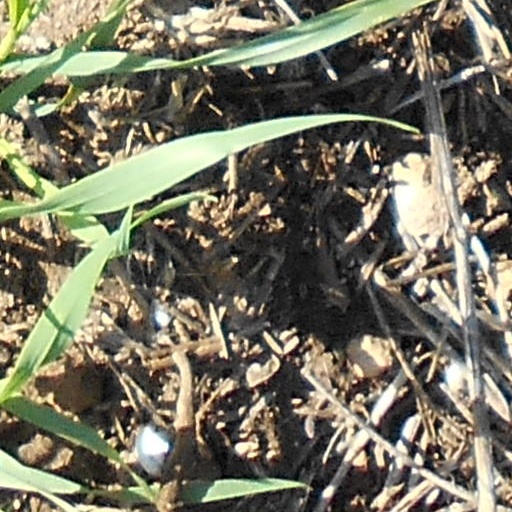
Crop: wheat